Astronaut Wives Club

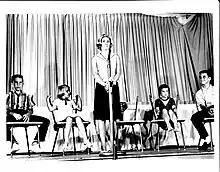
Rene Carpenter and her children at a press conference

Rene Carpenter, born Rene Price, met Scott Carpenter when she was working as an usherette at a theater. They married in Boulder, Colorado, on September 9, 1948. In November 1949 she had their first child, Scott Jr., and thirteen months later their second child, Tim, who died at six months while they were living in San Diego, where her husband was in flight training. The couple had three more children. "The Washington Post" in 1961 described her as a "striking platinum blonde". "Life" ran a first-person feature on her experience during the launch of "Aurora 7". She and Scott Carpenter divorced, and she moved with their children to Bethesda, Maryland. She had a syndicated newspaper column entitled "A Woman, Still" and from 1972 through 1976 was a TV presenter, first with "Everywoman" and then with "Nine in the Morning". She worked for the Committee for National Health Insurance. She later married Lester Shor, a real estate developer.